Ayşegül Coşkun

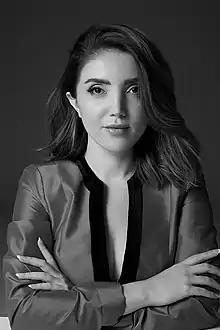
Coşkun in 2021

Ayşegül Coşkun (born 17 June 1985) is a Turkish singer, actress, and lyricist.